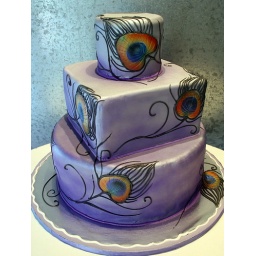
Tiered cake with an elegant peacock design over a silver &amp;amp; lavender background. Elin